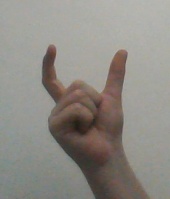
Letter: nun